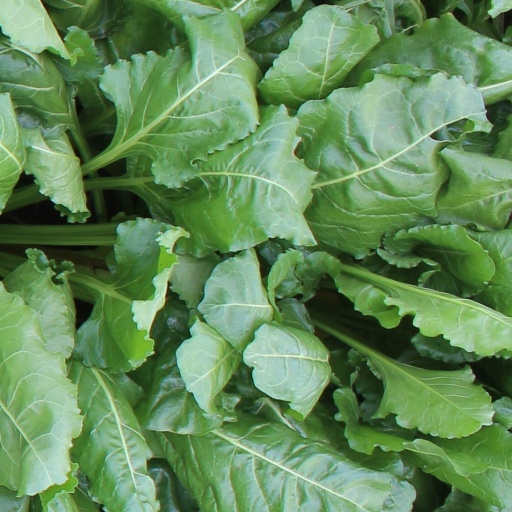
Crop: sugar beet